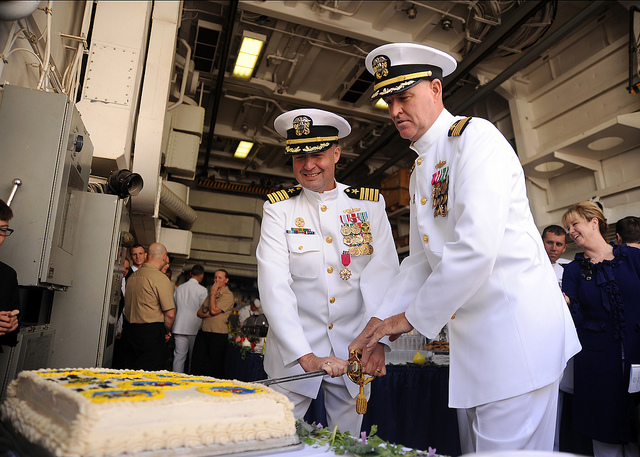
user: Given an image and a question. Answer the question in a short answer. Question: What rank do each of these men hold? Short Answer:
assistant: captain